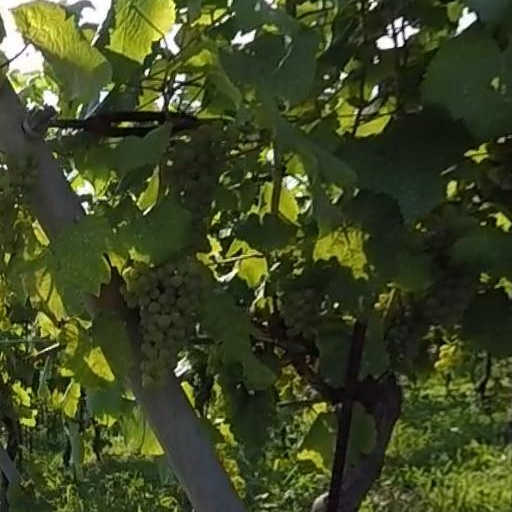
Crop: grape